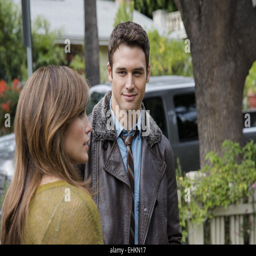
thriller film is a thriller film directed by film director and written by screenwriter .